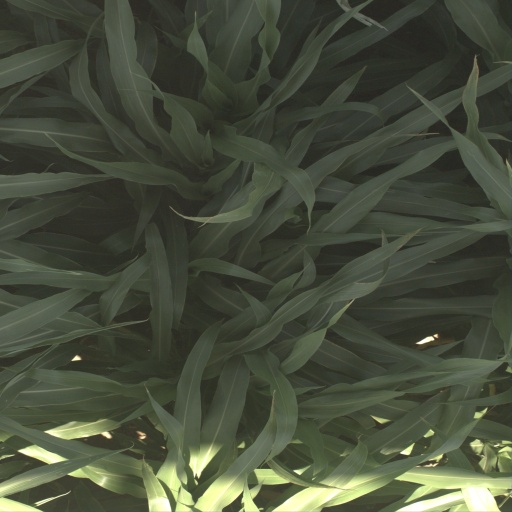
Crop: sorghum